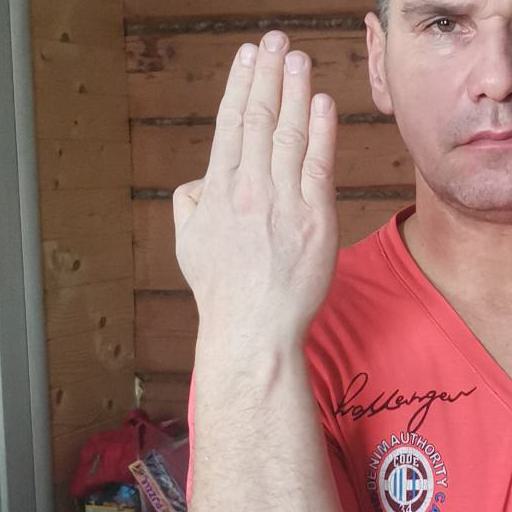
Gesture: stop_inverted